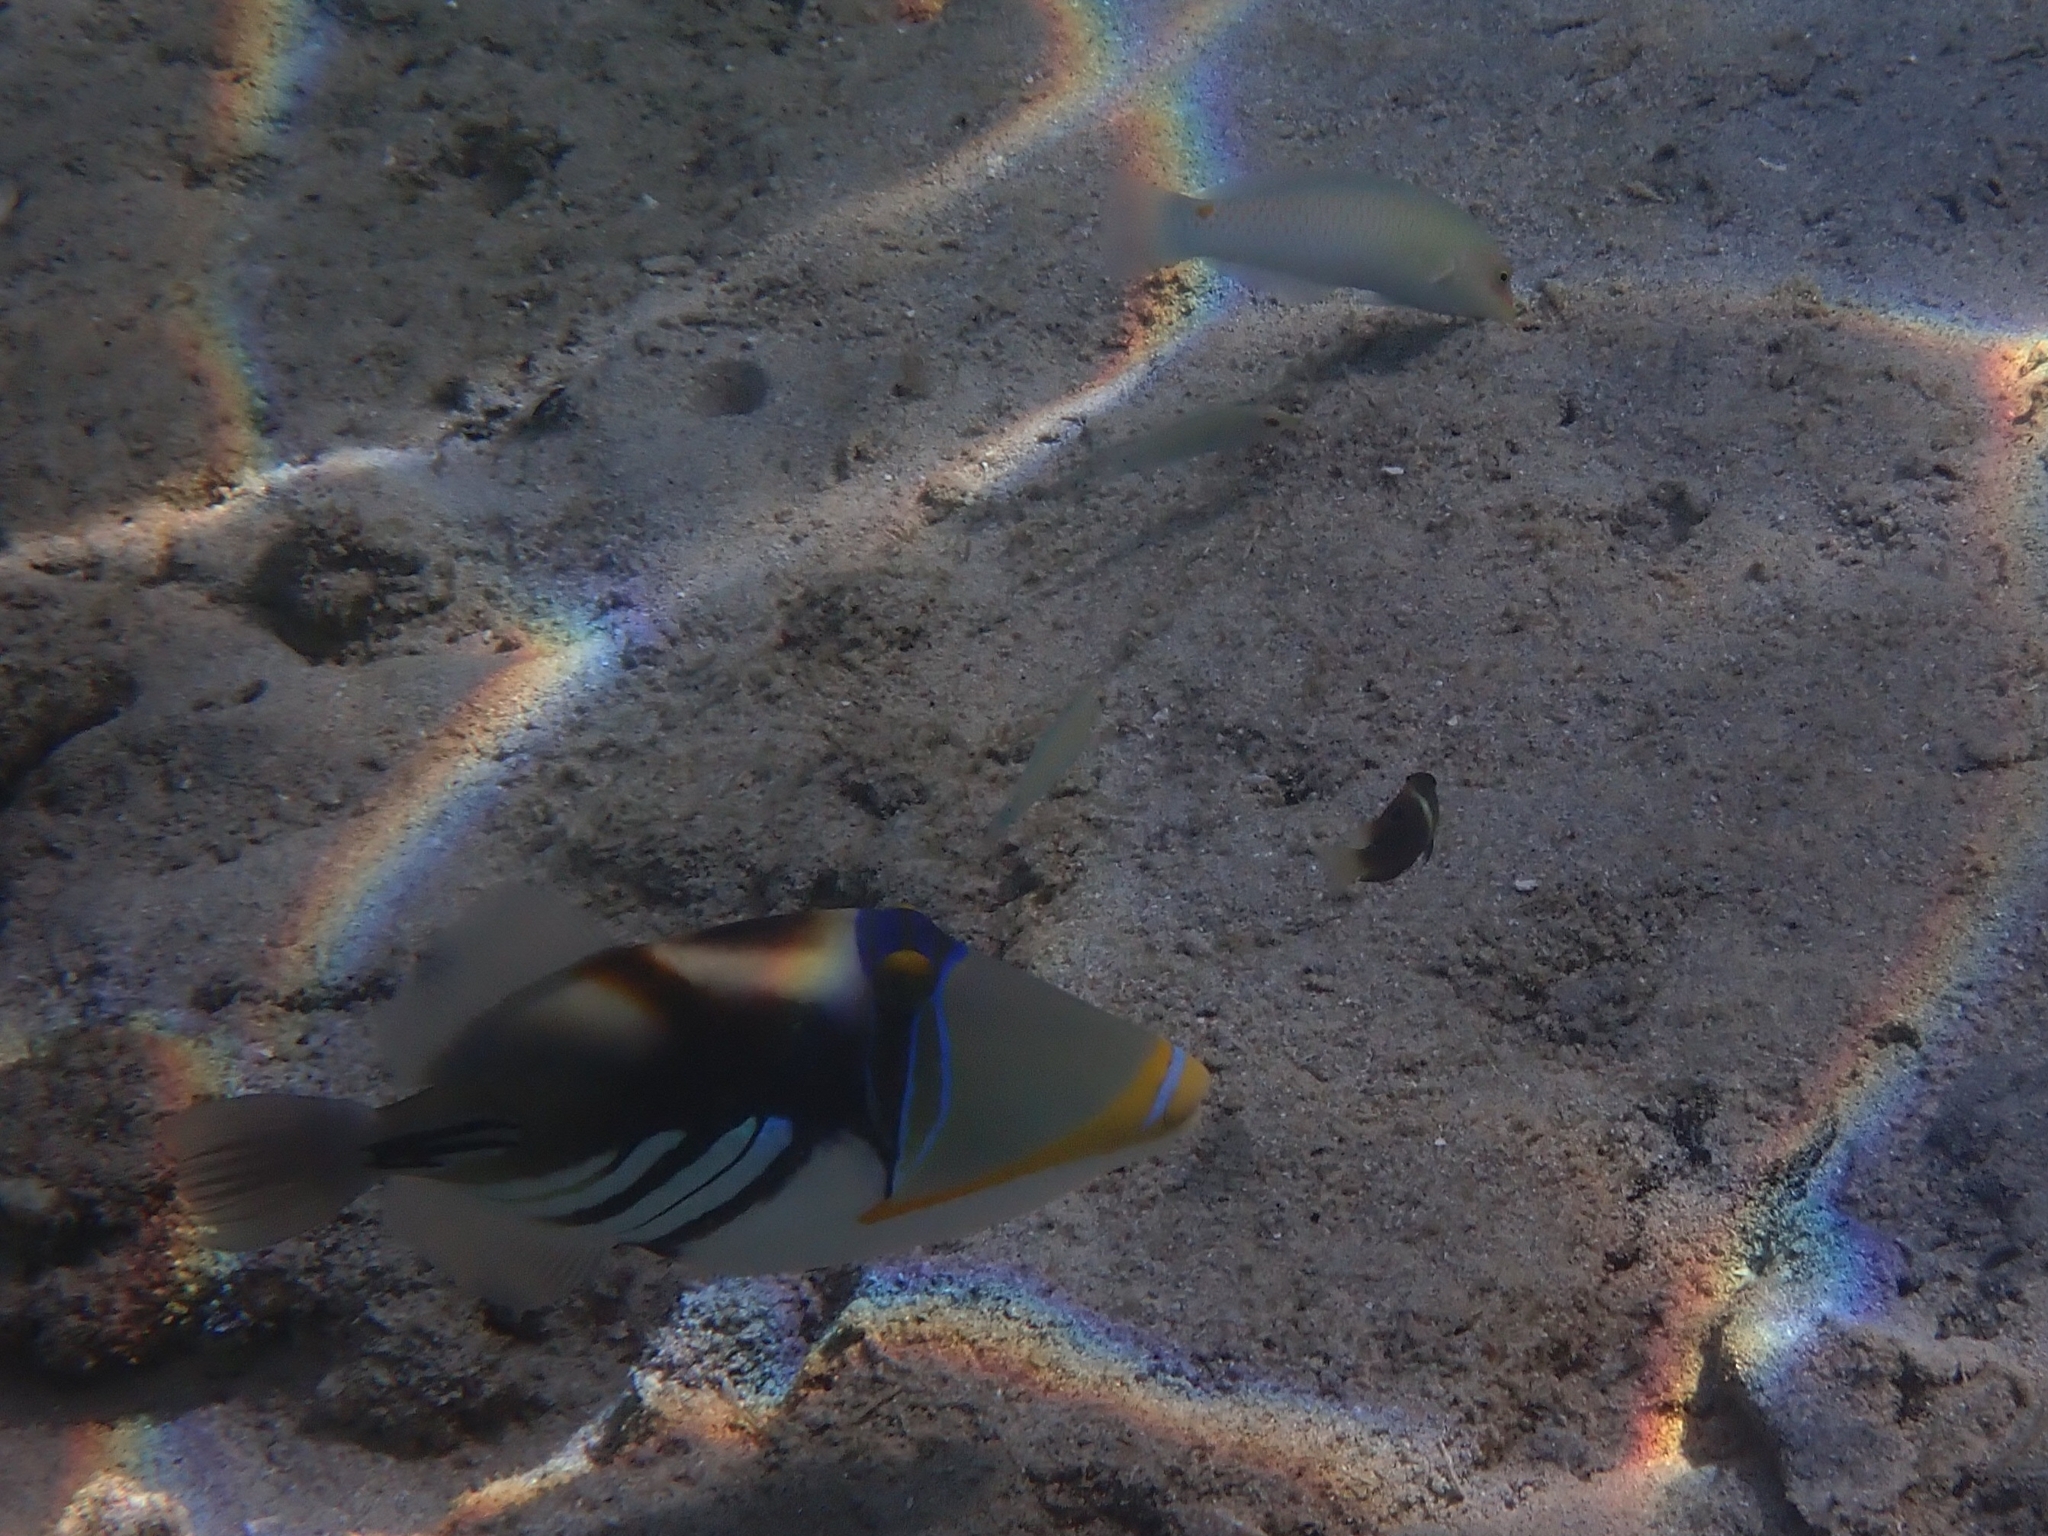
Rhinecanthus aculeatus (Lagoon Triggerfish)